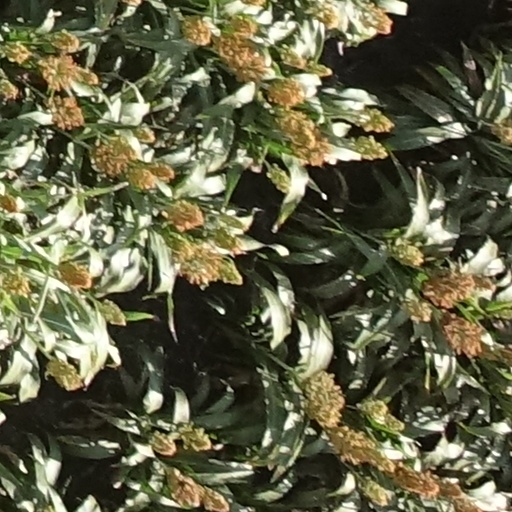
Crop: sorghum